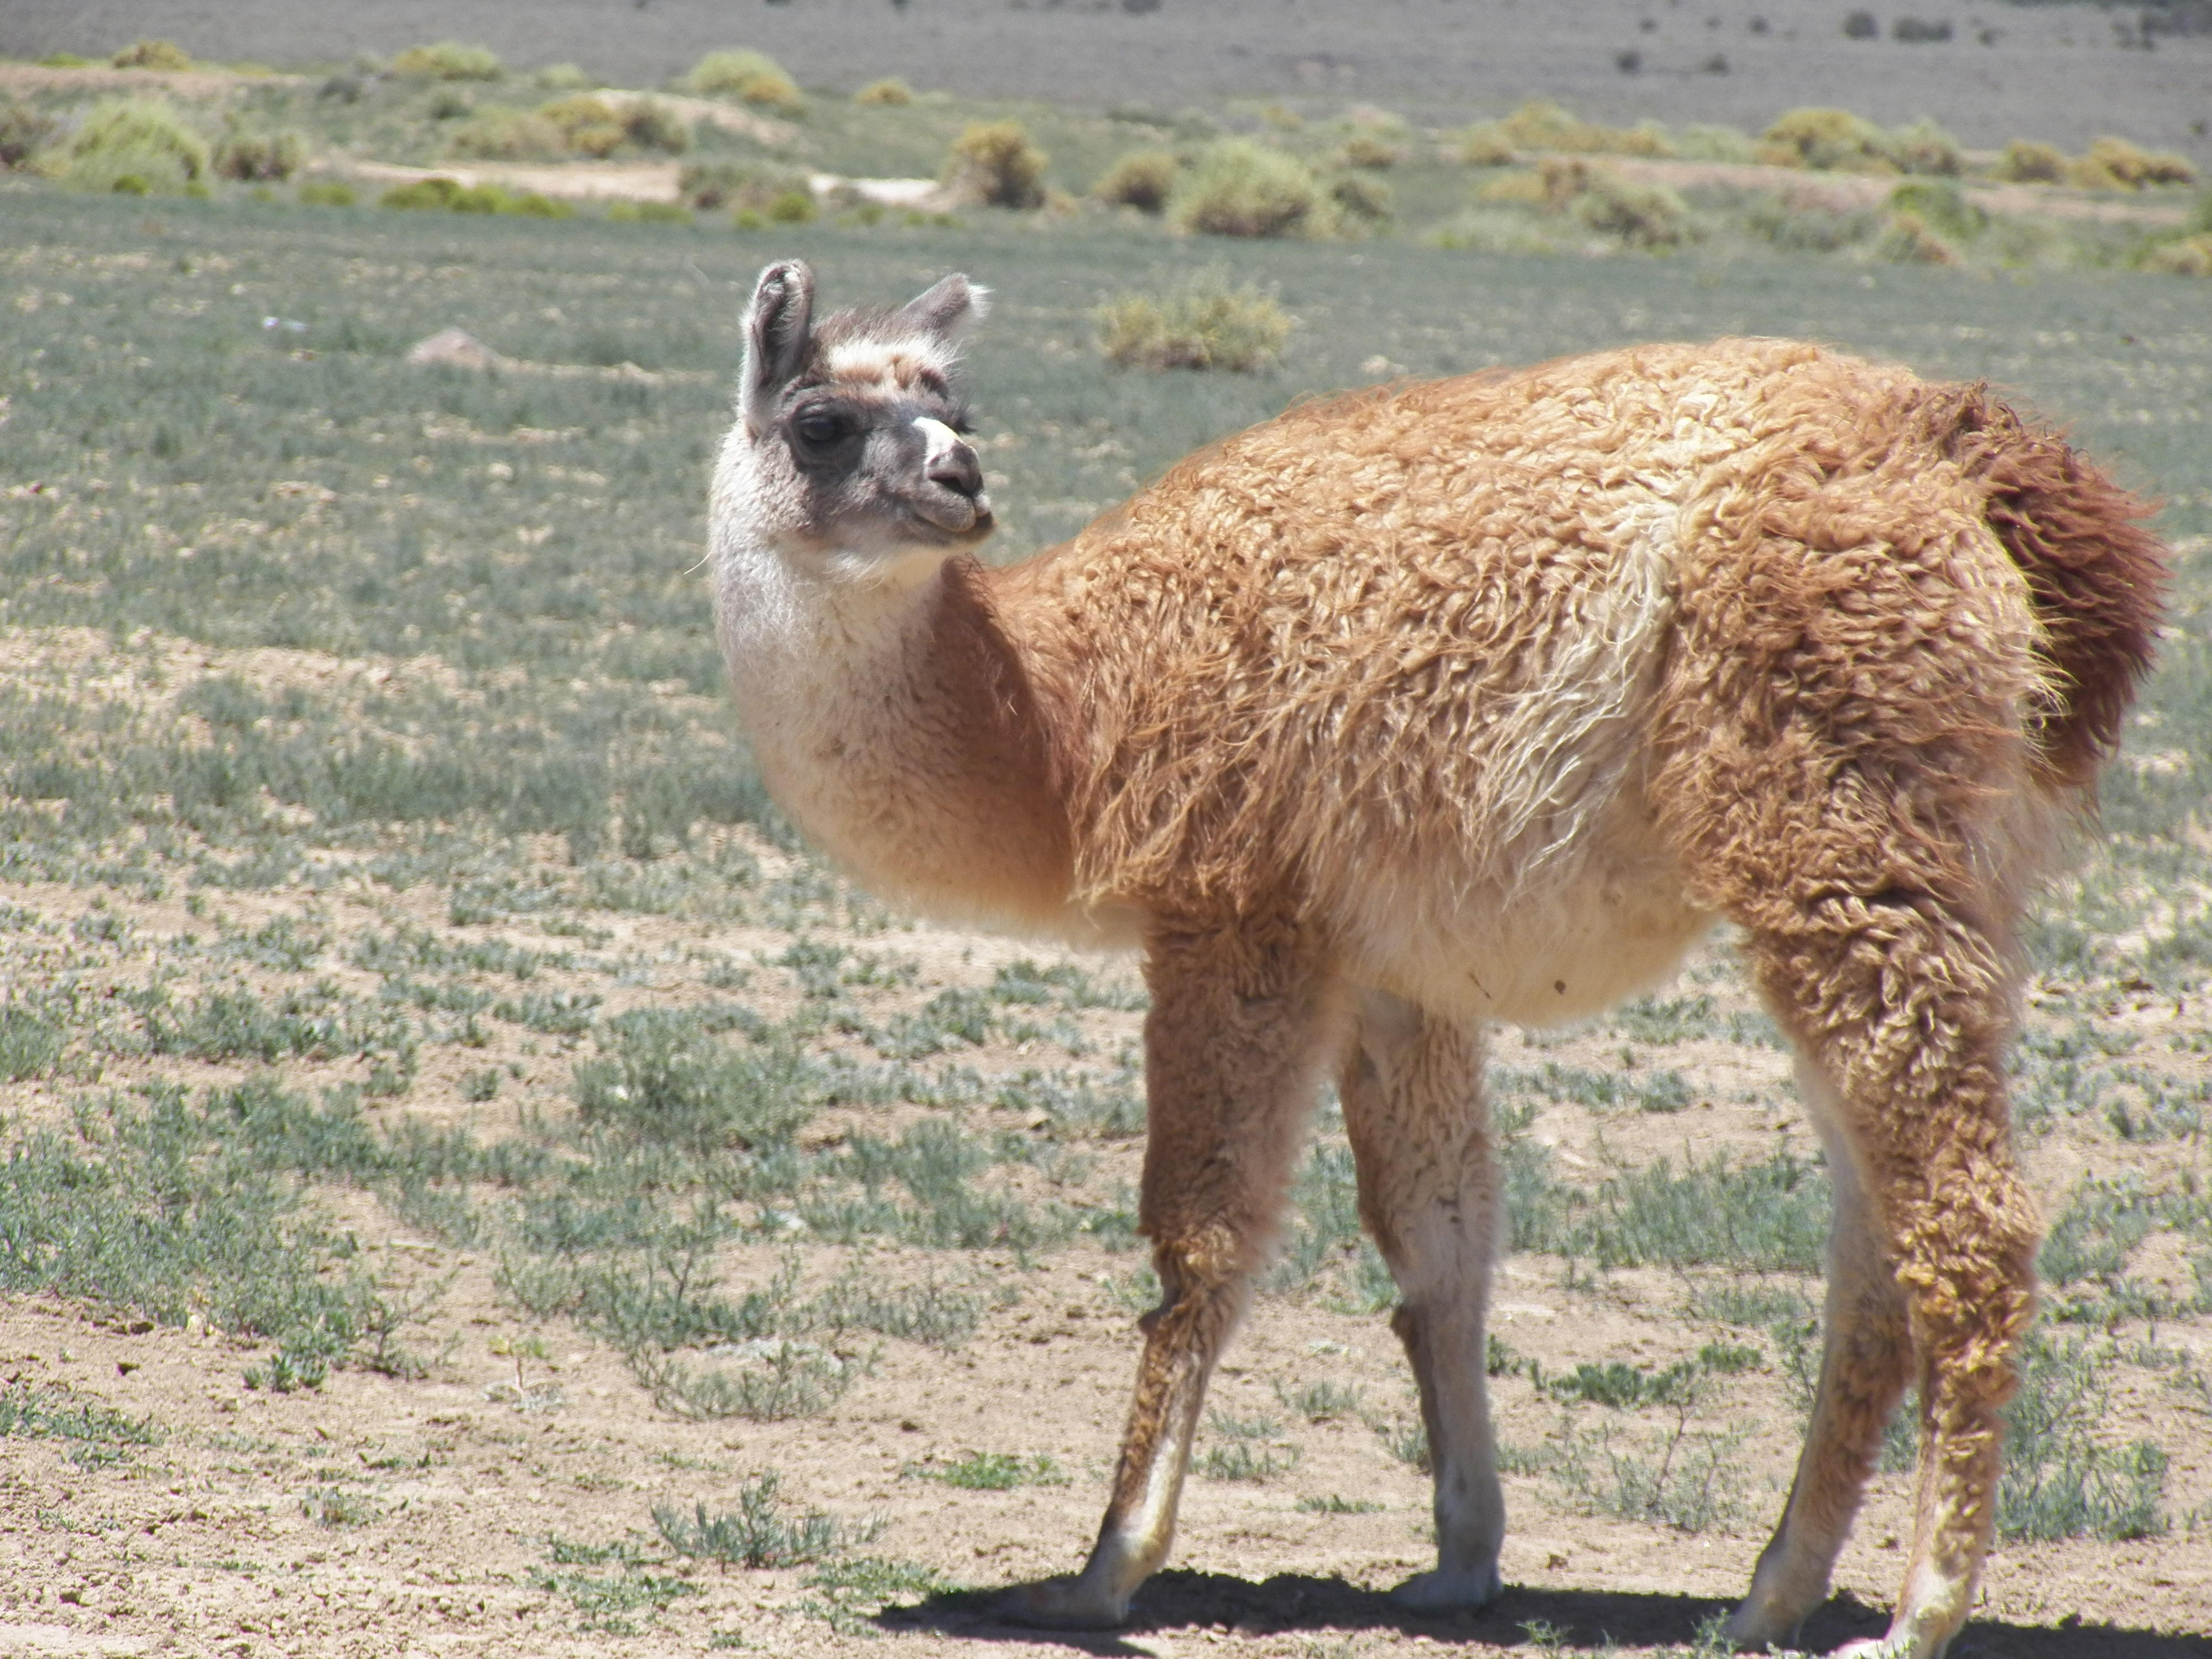
animal, fur, mammal, fauna, peru, llama, alpaca, vertebrate, vicuna, guanaco, camel like mammal, arabian camel